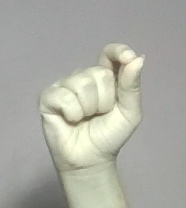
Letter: fa